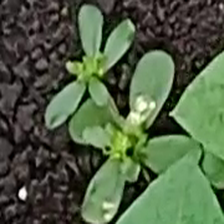
Weed species: Choti_dudhi_(Euphorbia_hirta)